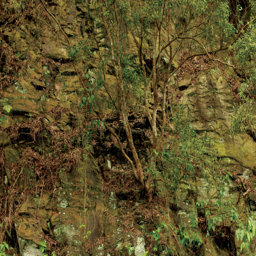
biological species growing on rocky ground on the side of a mountain .